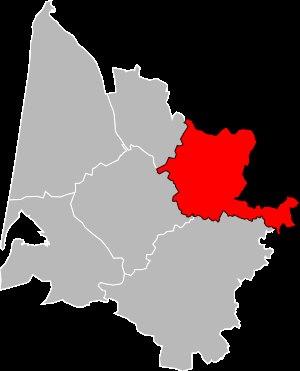
Cet article recense les monuments historiques de l'arrondissement de Libourne, dans le département de la Gironde, en France.